Miss Foozie

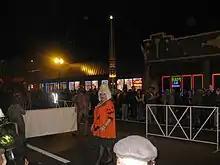
Miss Foozie emcees the Northalsted in

She appeared on the cover of "Gay Chicago Magazine" in April 2007, and again on October 29, 2009 as the Queen of Hearts for her then-upcoming role as hostess and emcee for that year's Halloween parade. Photographer Ashley Allen photographed her front and center with the other characters of "Alice's Adventures in Wonderland": Alice, Mad Hatter, March Hare, and Cheshire Cat.